Answer in natural language. Which object is closer to the camera taking this photo, black colour television (highlighted by a blue box) or black colour tv stand (highlighted by a green box)? Choose between the following options: black colour television (highlighted by a blue box) or black colour tv stand (highlighted by a green box)
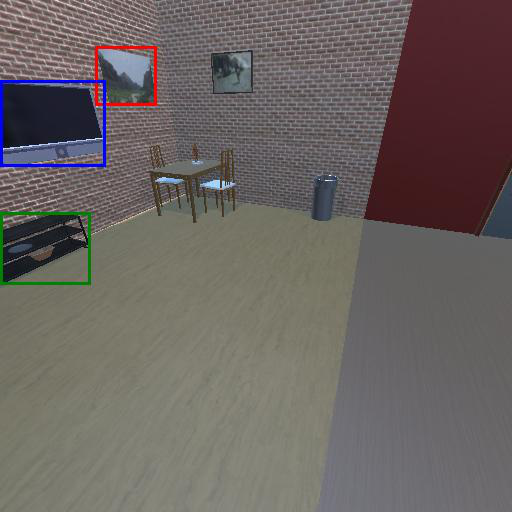
<answer>black colour tv stand (highlighted by a green box)</answer>